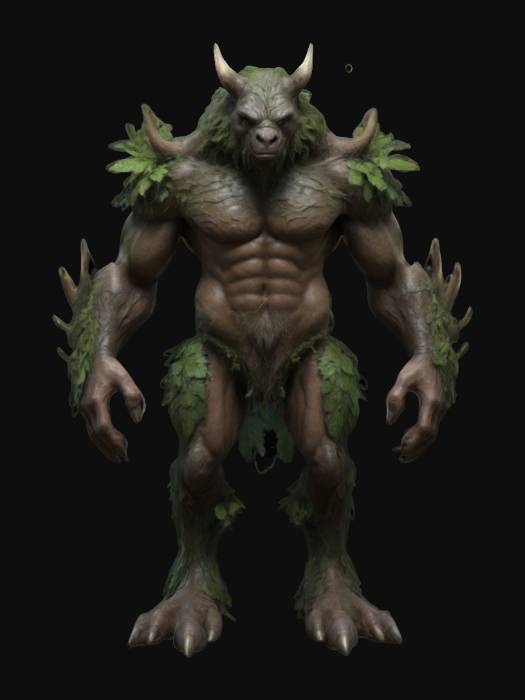
미적 점수 (1~10점): 8